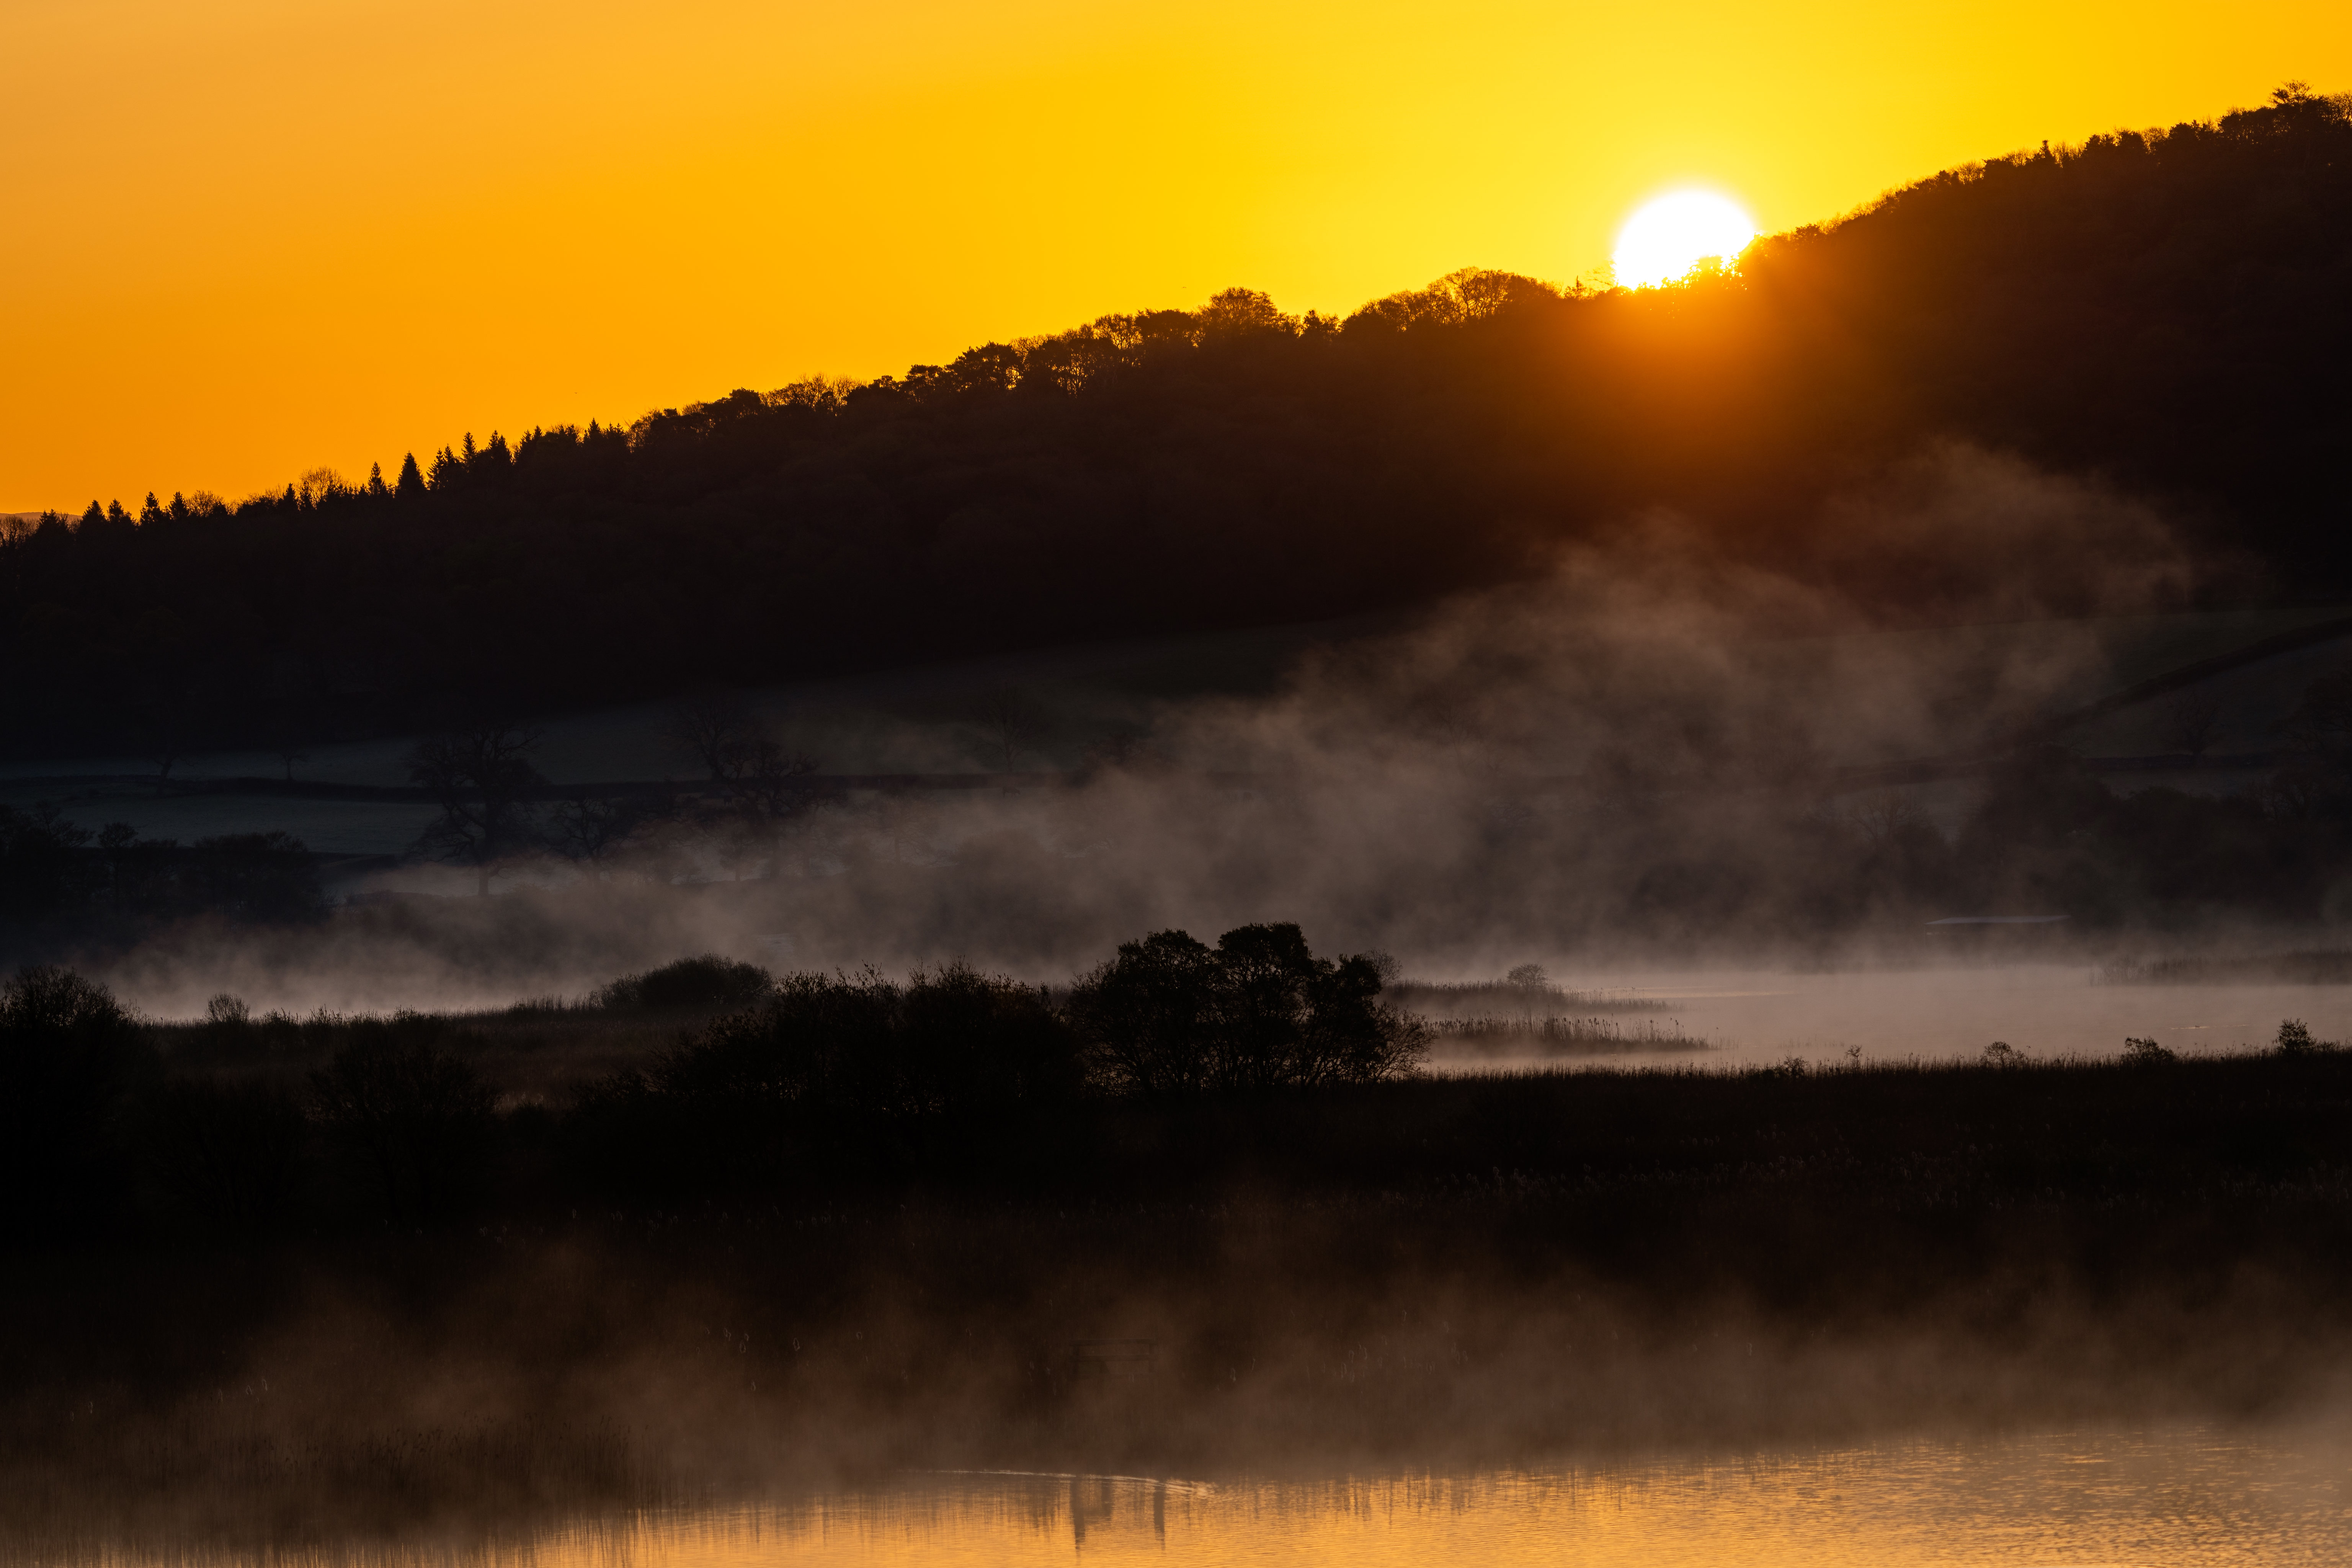
sky, atmosphere, ecoregion, plant, light, natural landscape, natural environment, tree, dusk, cloud, fog, body of water, afterglow, sunset, sunlight, vegetation, sunrise, water, mountain, biome, atmospheric phenomenon, red sky at morning, horizon, landscape, rural area, haze, grassland, sun, mist, dawn, calm, hill, wood, grass, forest, wildlife, heat, astronomical object, evening, wilderness, wetland, reflection, nature reserve, meteorological phenomenon, field, winter, prairie, bog, cumulus, reservoir, loch, pasture, night, smoke, savanna, marsh, ocean, river